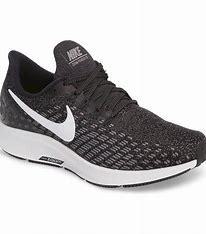
Brand: Nike
Model: Air Zoom Pegasus 35